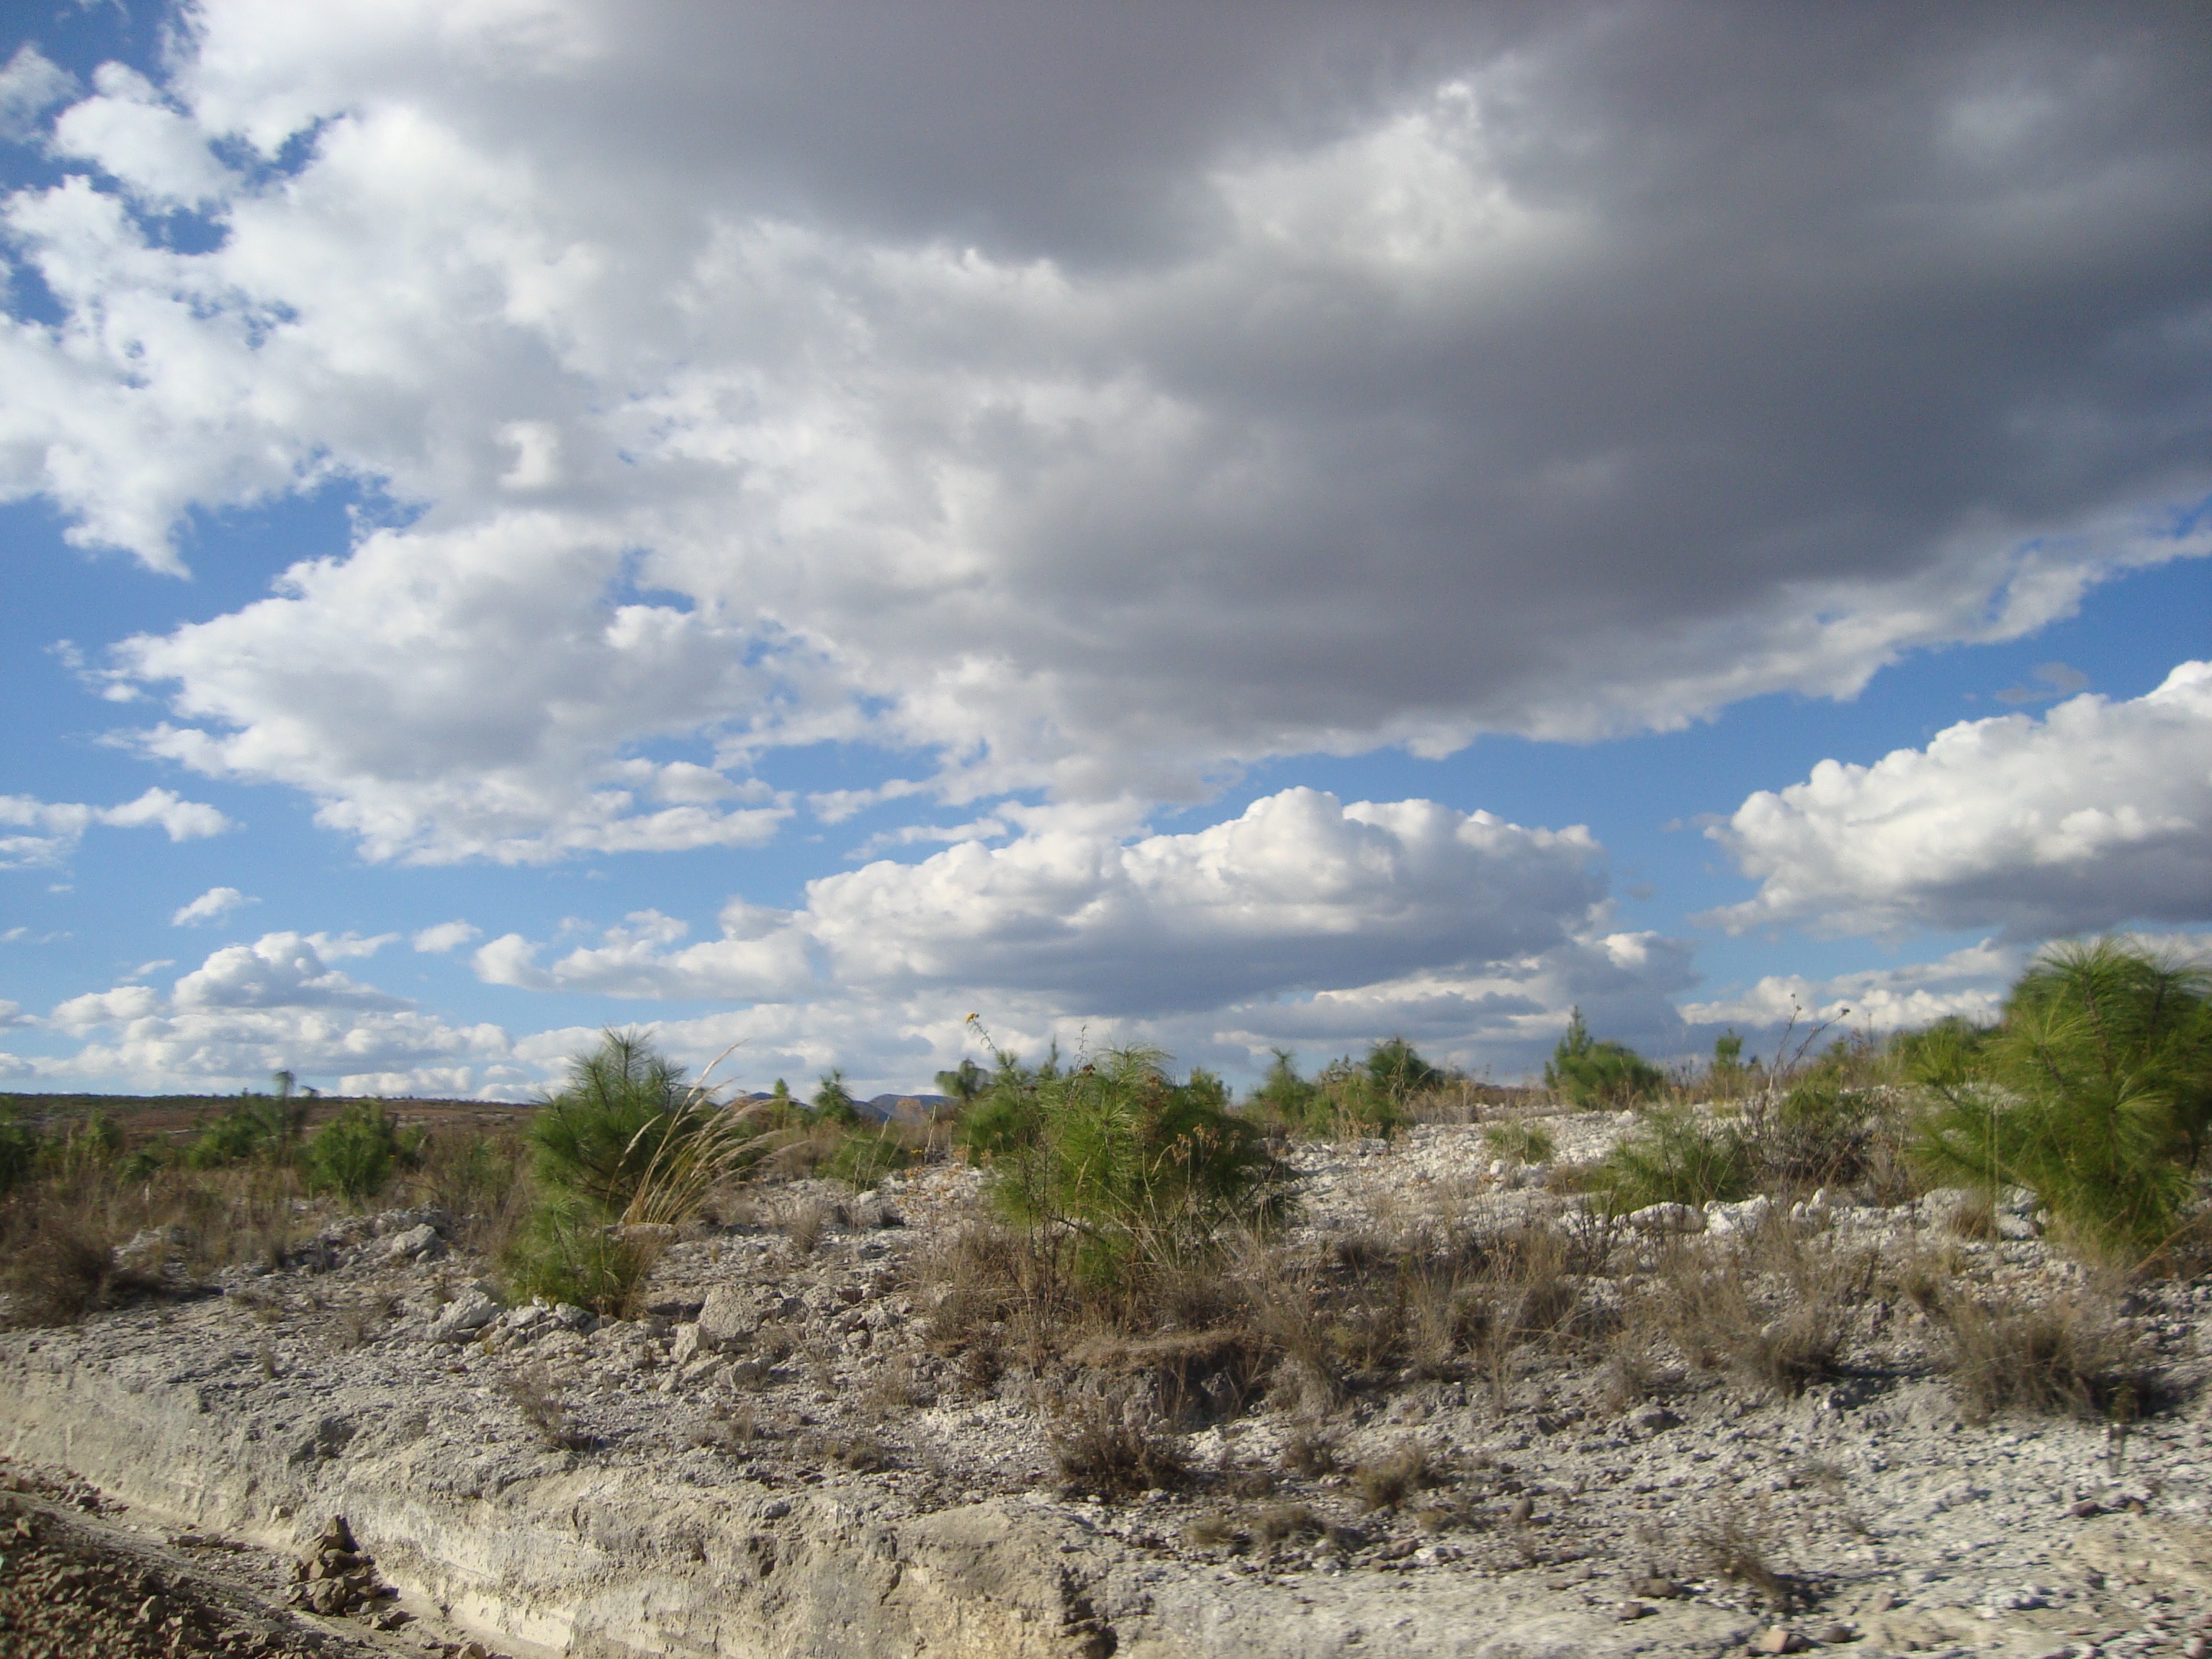
landscape, sea, mountain, cloud, sky, hill, soil, rocks, badlands, plateau, ecosystem, rural area, natural environment, geographical feature, pisajes